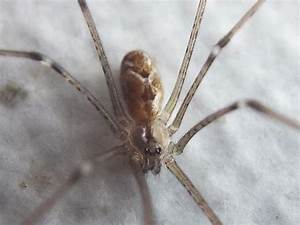
Label: ragno